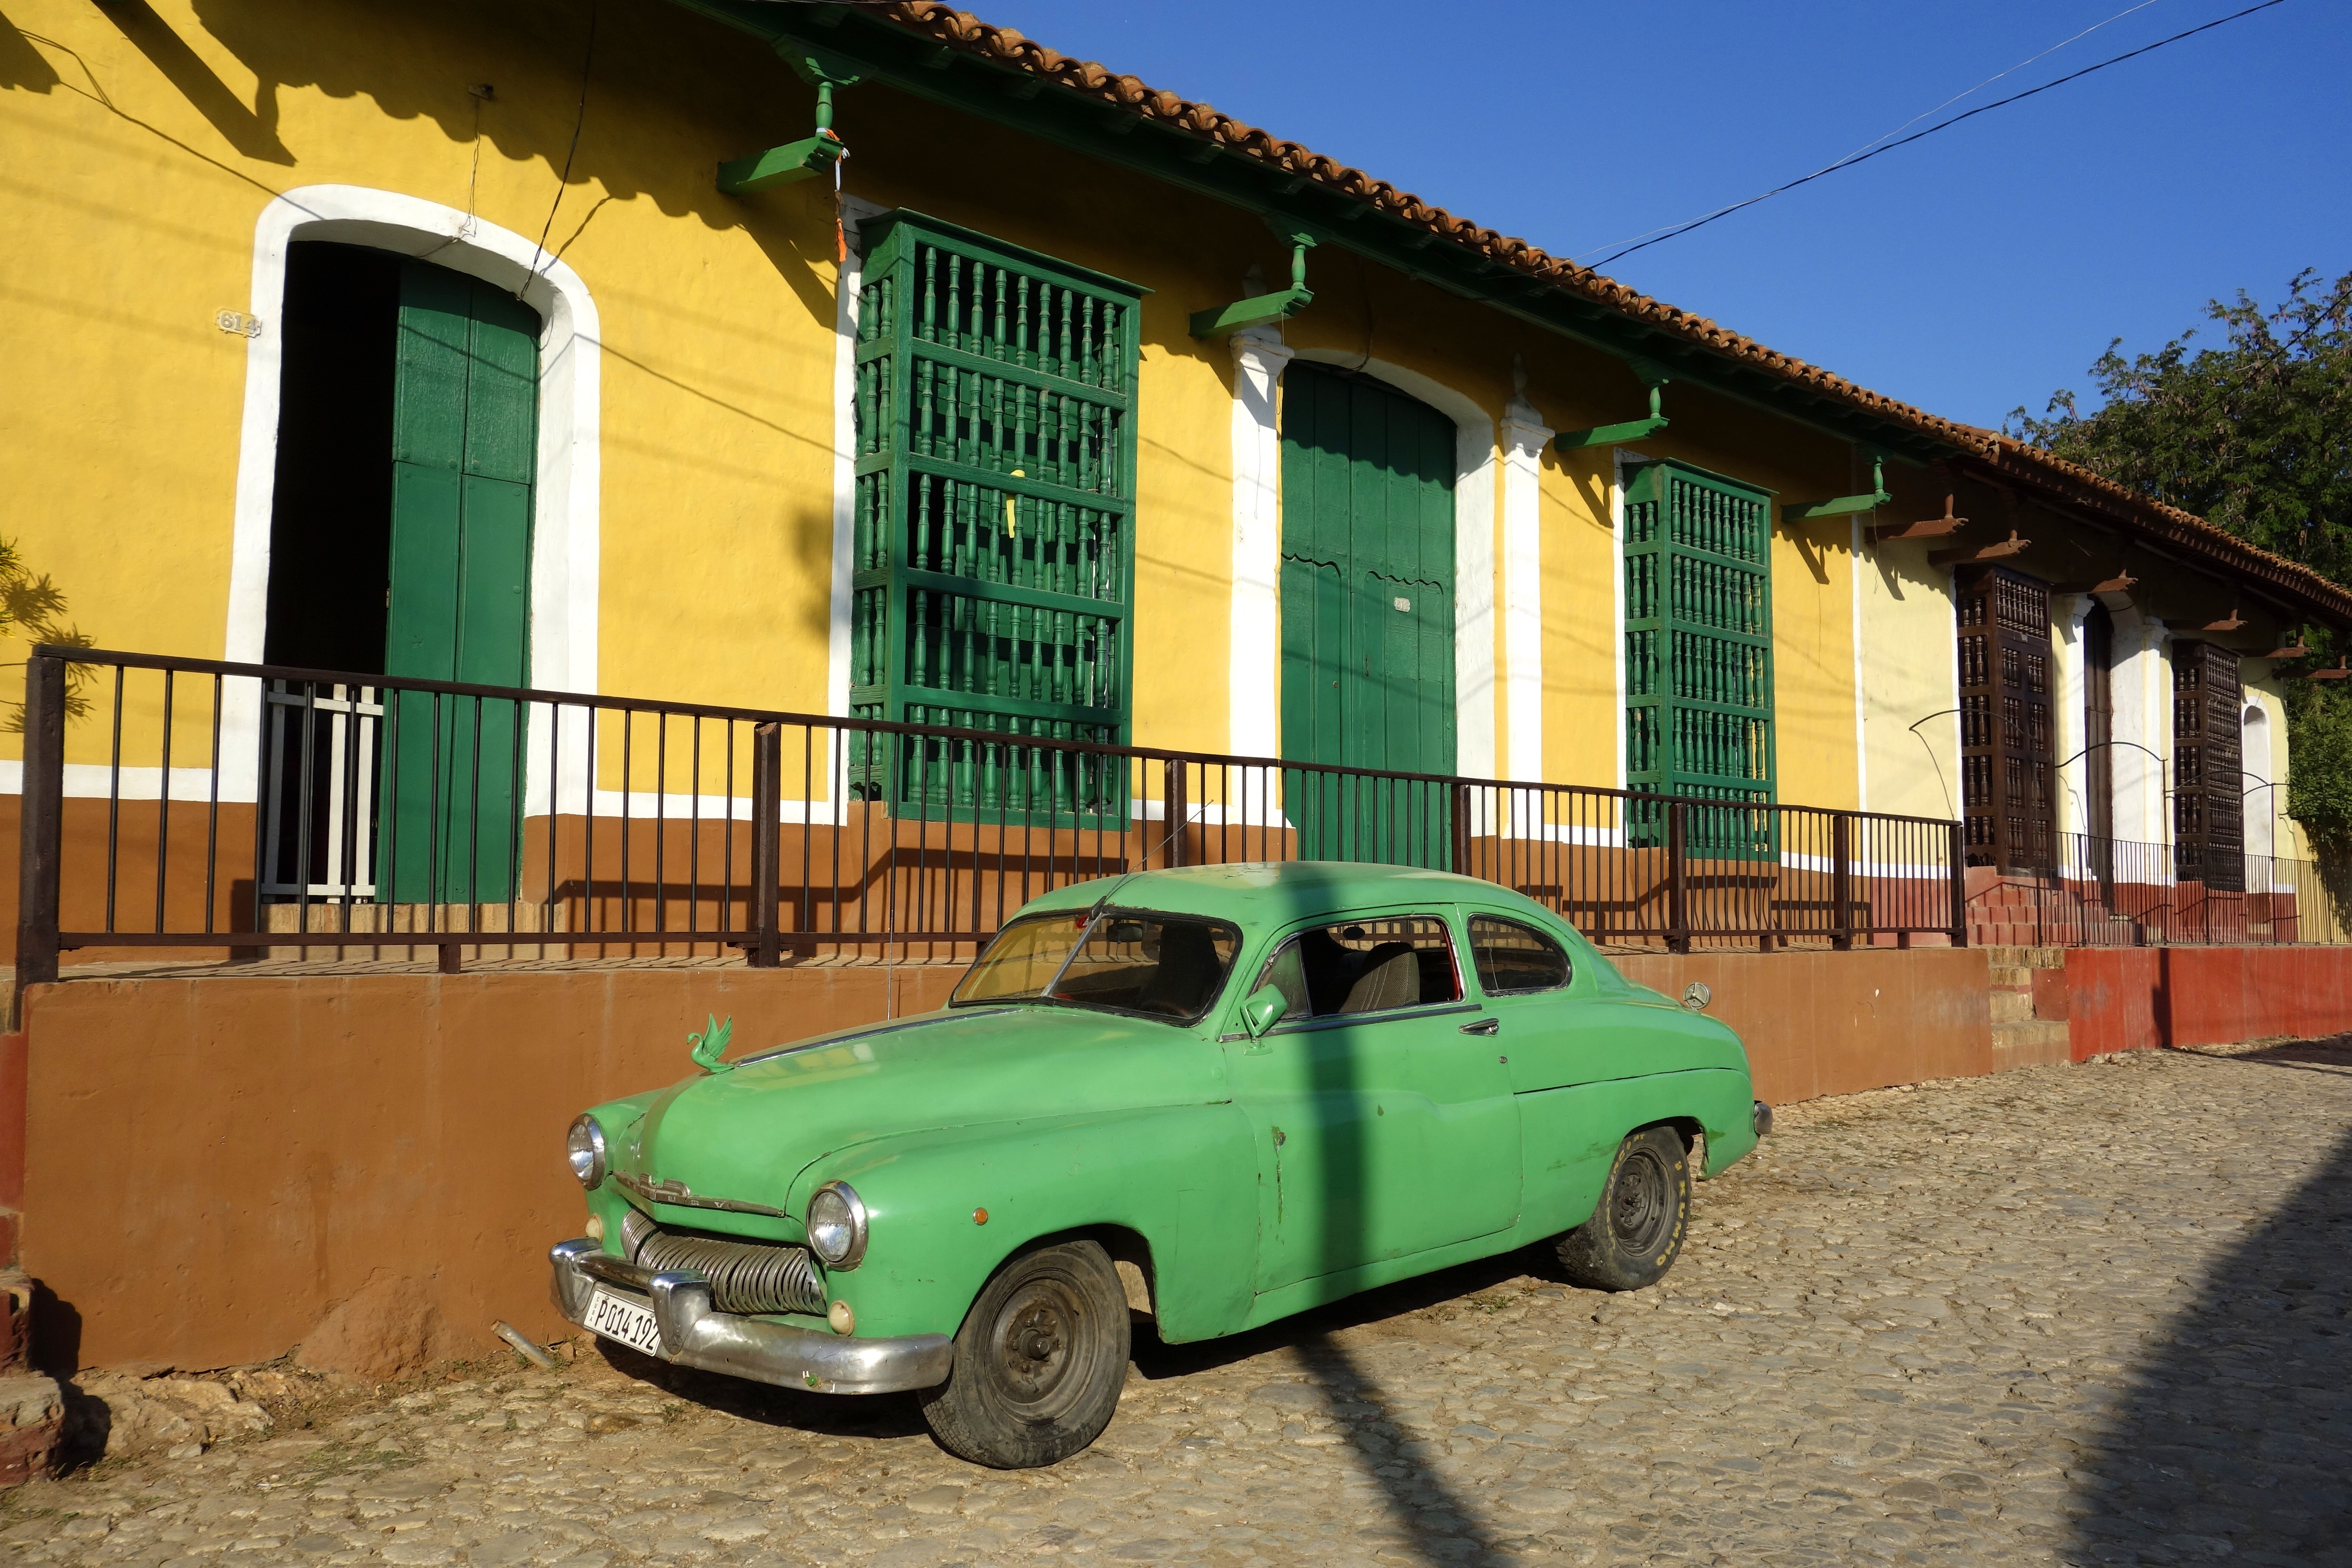
light, sun, car, window, adventure, city, home, wall, travel, green, vehicle, tropical, holiday, auto, yellow, vintage car, cuba, fun, oldtimer, classic, caribbean, exotic, tropics, cuban, trinidad, havana, traditionally, exoticism, attitude to life, joy of life, antique car, hispanic, land vehicle, automobile make, compact car, latino hispanic